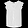
Label: Shirt